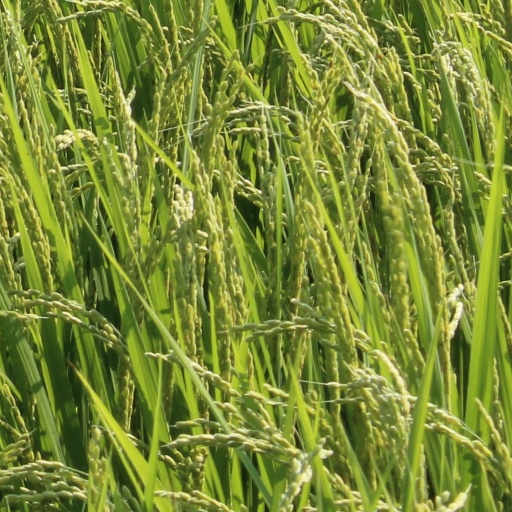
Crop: rice